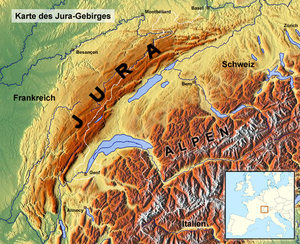
Jurabjergene
Topografisk kort over Jurabjergene
Jurabjergene ligger i den nordlige del af Alperne på grænsen mellem Schweiz og Frankrig i området mellem floderne Rhinen og Rhône.